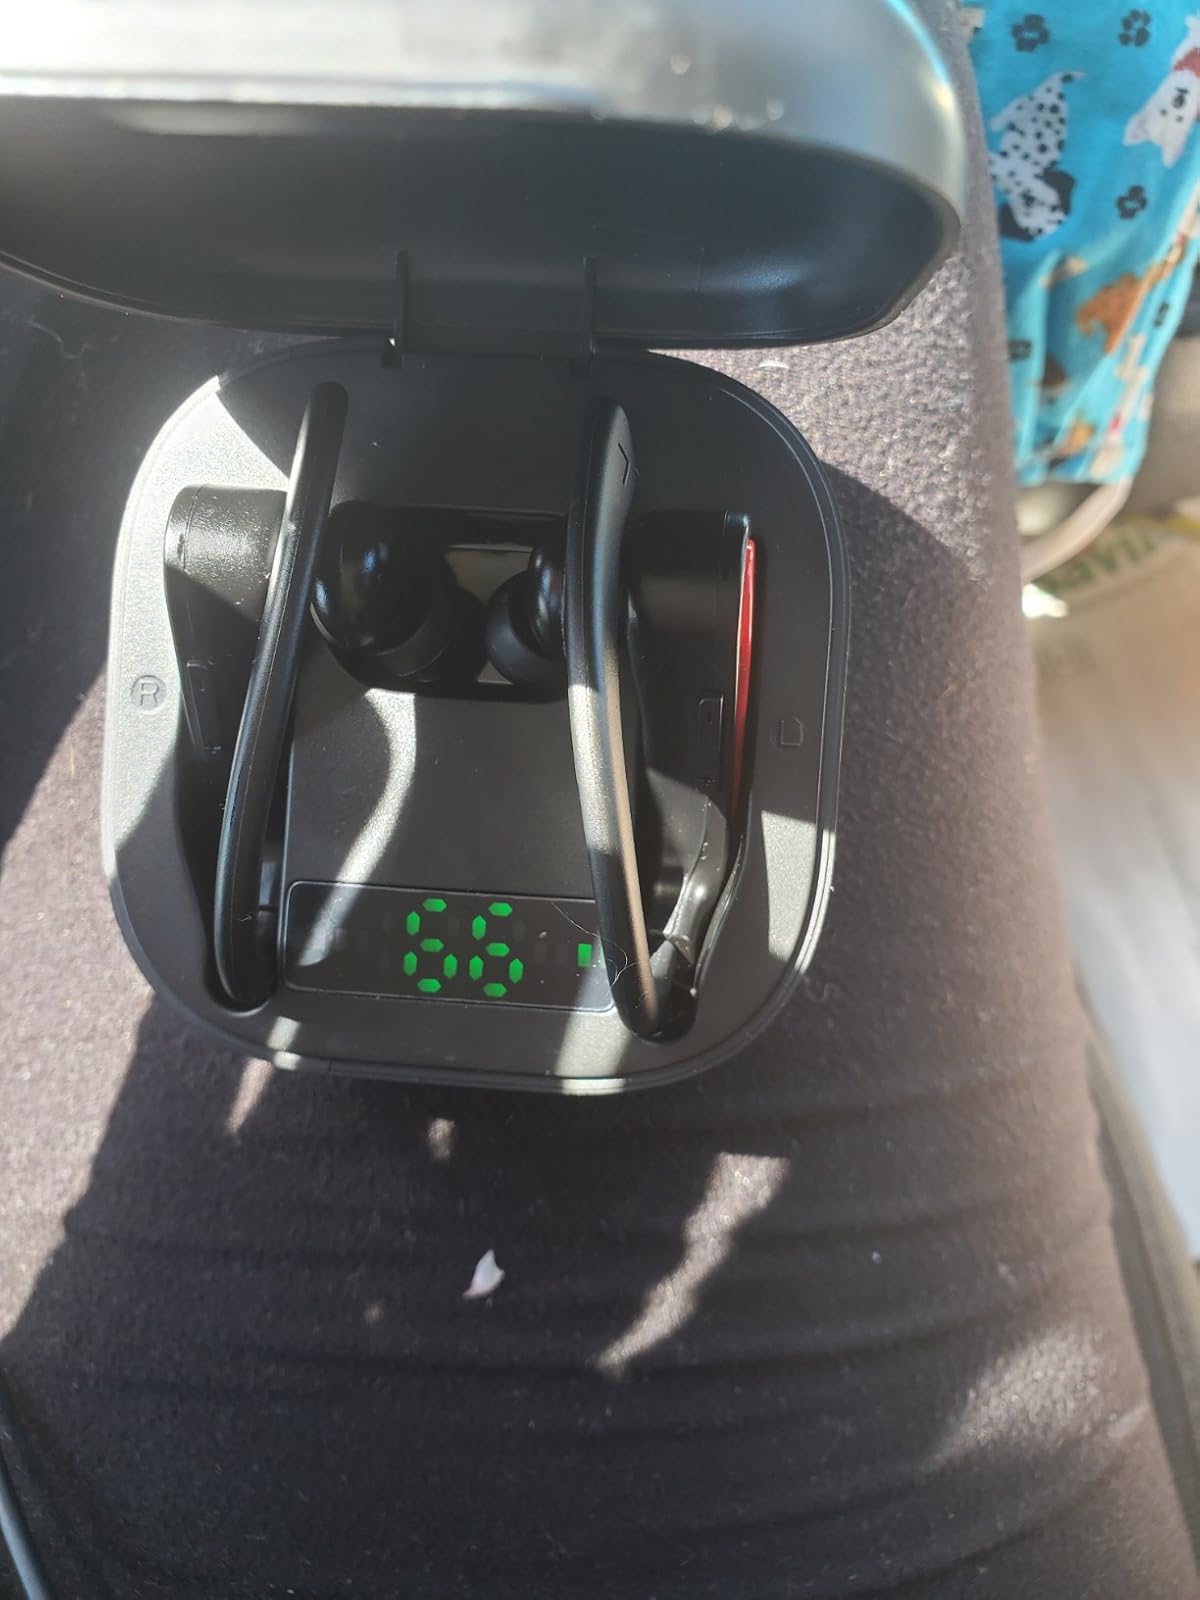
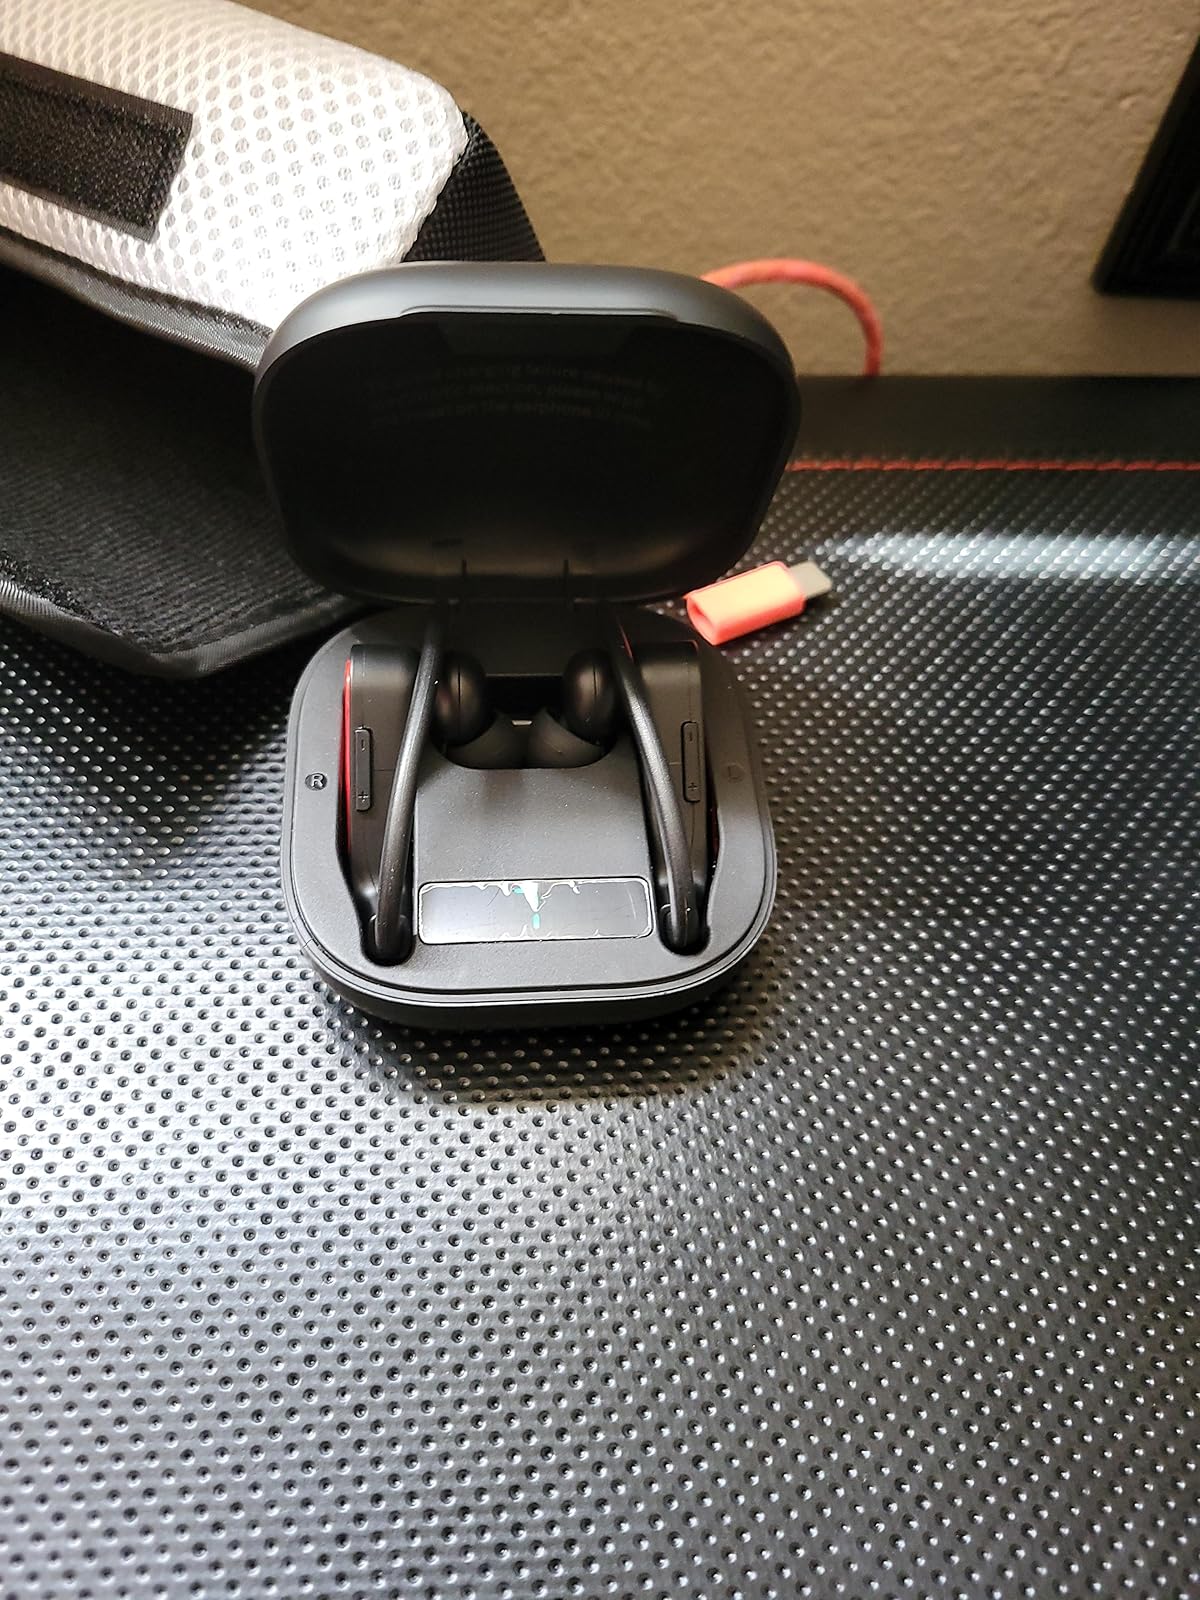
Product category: earbuds
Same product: yes